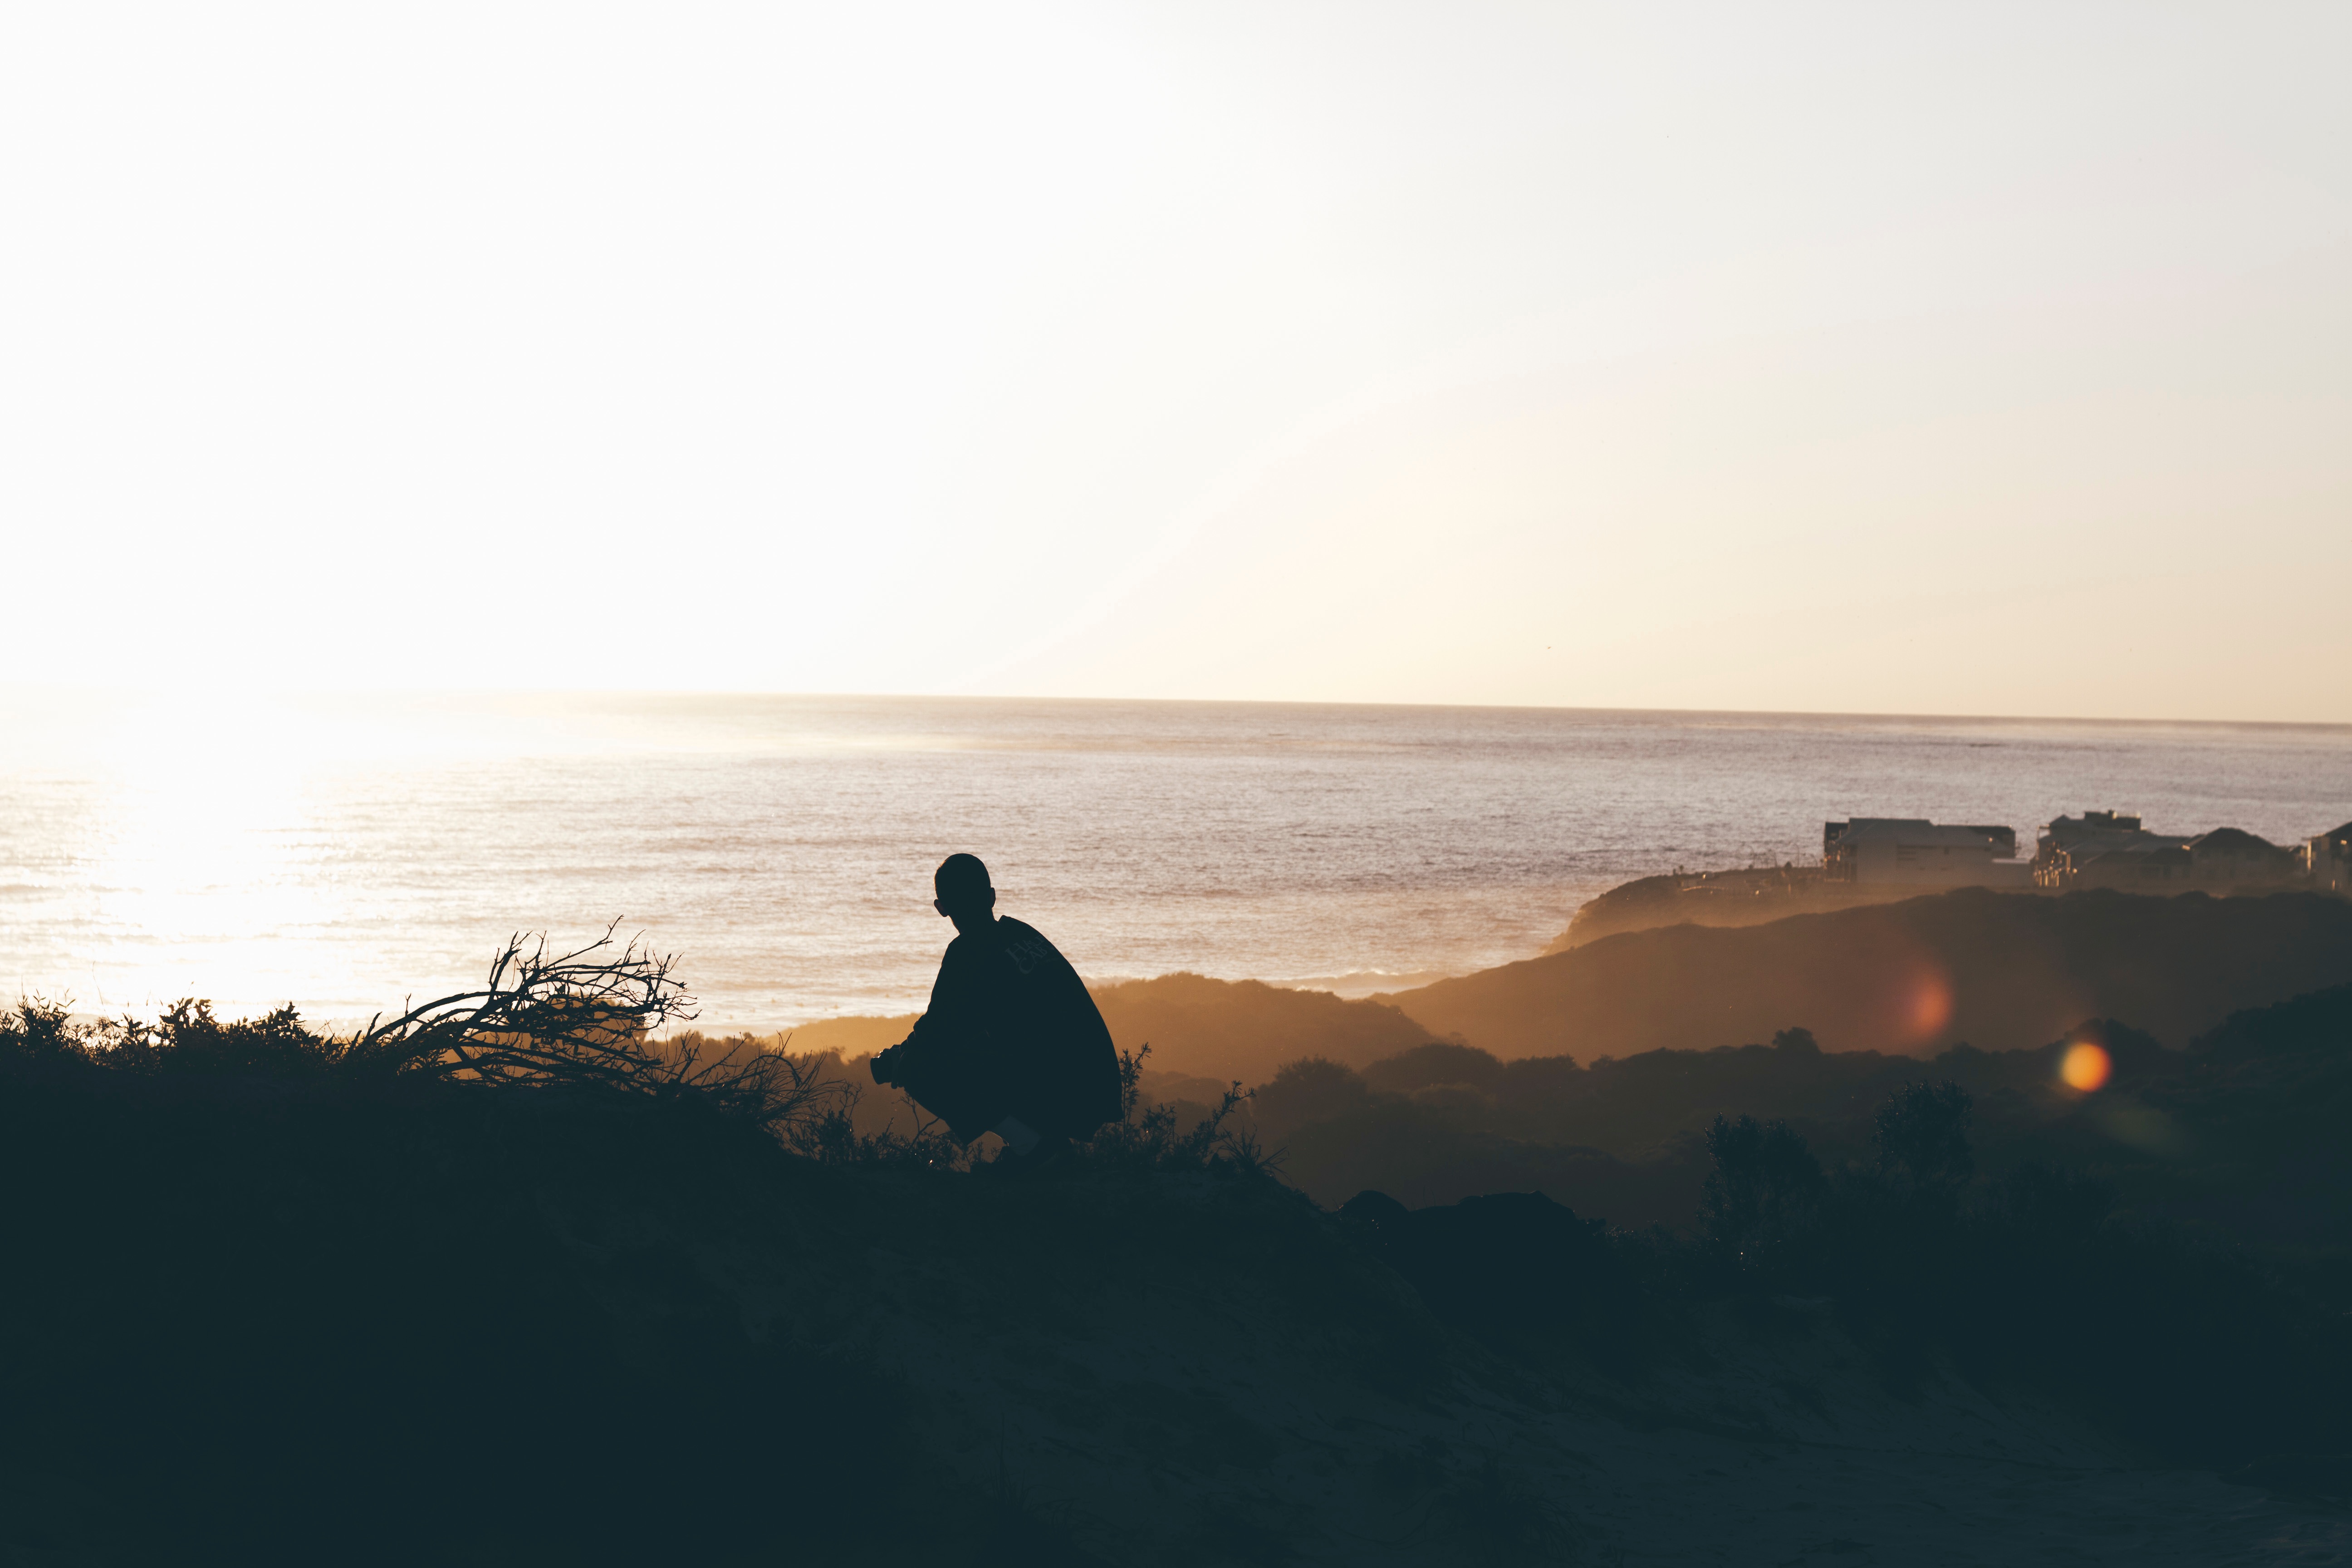
beach, sea, coast, sand, ocean, horizon, silhouette, sunrise, sunset, sunlight, morning, shore, wave, dawn, dusk, evening, atmospheric phenomenon